Phalempin

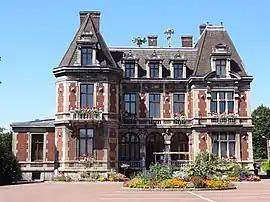
The town hall in Phalempin

Phalempin is a commune in the Nord department in northern France.